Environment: real
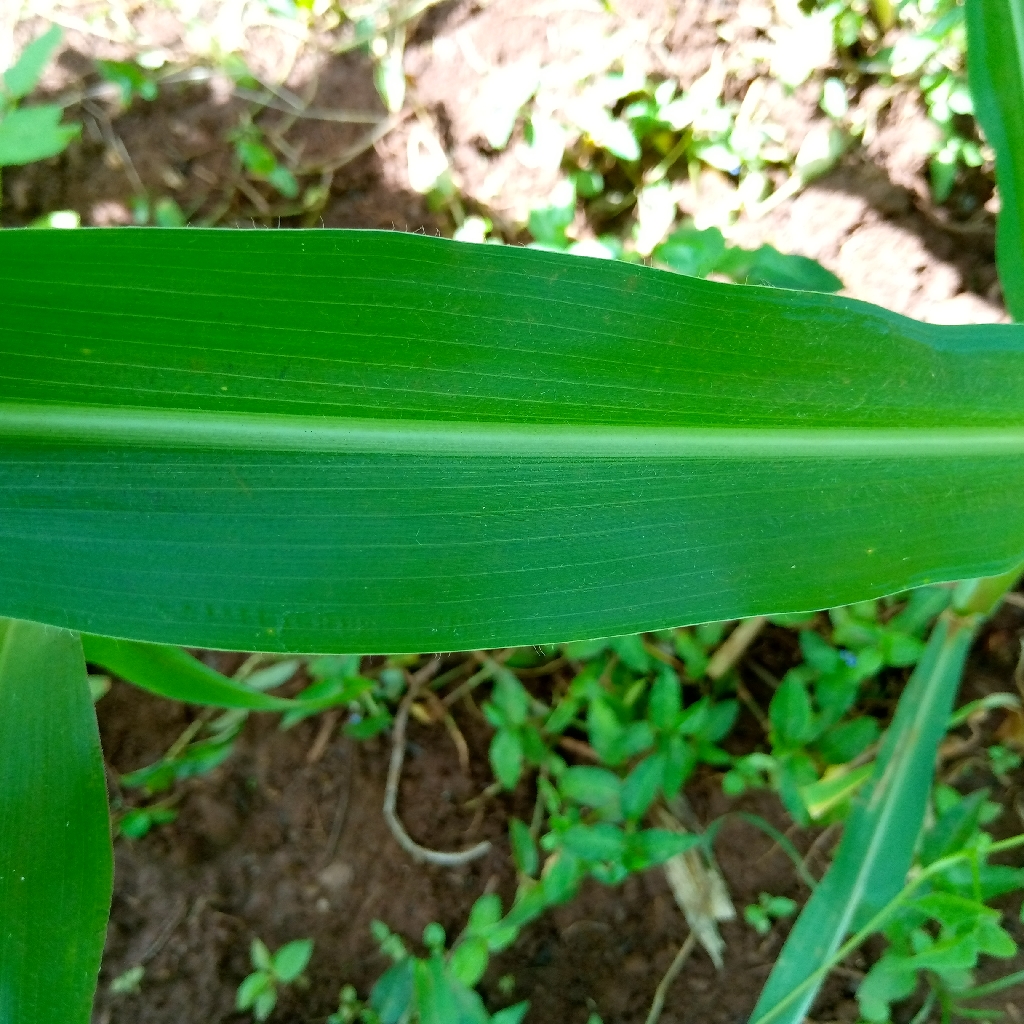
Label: healthy